Diego Benaglio

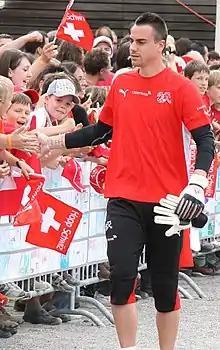
Benaglio in 2008

On 22 January 2008, Benaglio returned to Germany, signing for VfL Wolfsburg. He made his debut eight days later, helping his side advance to the quarter-finals of the German Cup after a penalty shootout win over FC Schalke 04.